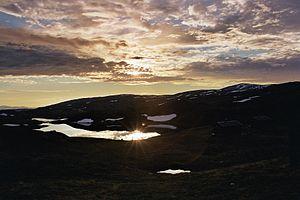
Le parc national de Padjelanta est un parc national du Nord de la Suède, à la frontière norvégienne, dans la commune de Jokkmokk du comté de Norrbotten en Laponie. Il couvre 1 984 km², ce qui en fait le plus vaste parc national du pays, et il est bordé par les parcs nationaux de Sarek, de Stora Sjöfallet et le parc norvégien de Rago.
Le Padjelantaleden est un sentier de randonnée situé en Laponie suédoise. Il relie Ritsem à Kvikkjokk au sud, pour une distance totale d'environ 160 km, située en majeure partie dans le parc national de Padjelanta. En partant de Kvikkjokk, le trajet monte à travers la vallée de Tarra, le long de la frontière sud-ouest du parc national de Sarek puis entre dans le parc de Padjelanta. Il traverse ensuite le plateau de Tuottar ou il atteint son altitude maximale puis redescend vers la station de Staloluokta, sur la rive est du lac Virihaure. Il longe ensuite le lac Virihaure puis rejoint le lac Vastenjaure. Deux chemins sont alors possibles : le premier et longe la rivière Vuojatätno jusqu'à entrer dans le parc national de Stora Sjöfallet et rejoindre le lac Akkajaure, l'autre passe plus à l'est dans une zone plus montagneuse avant à son tour de rejoindre le lac. On peut alors rejoindre Ritsem par bateau. Des chalets régulièrement espacés permettent aux randonneurs de passer la nuit, gérés par la Svenska Turistföreningen en dehors du parc et par les villages samis dans le parc.